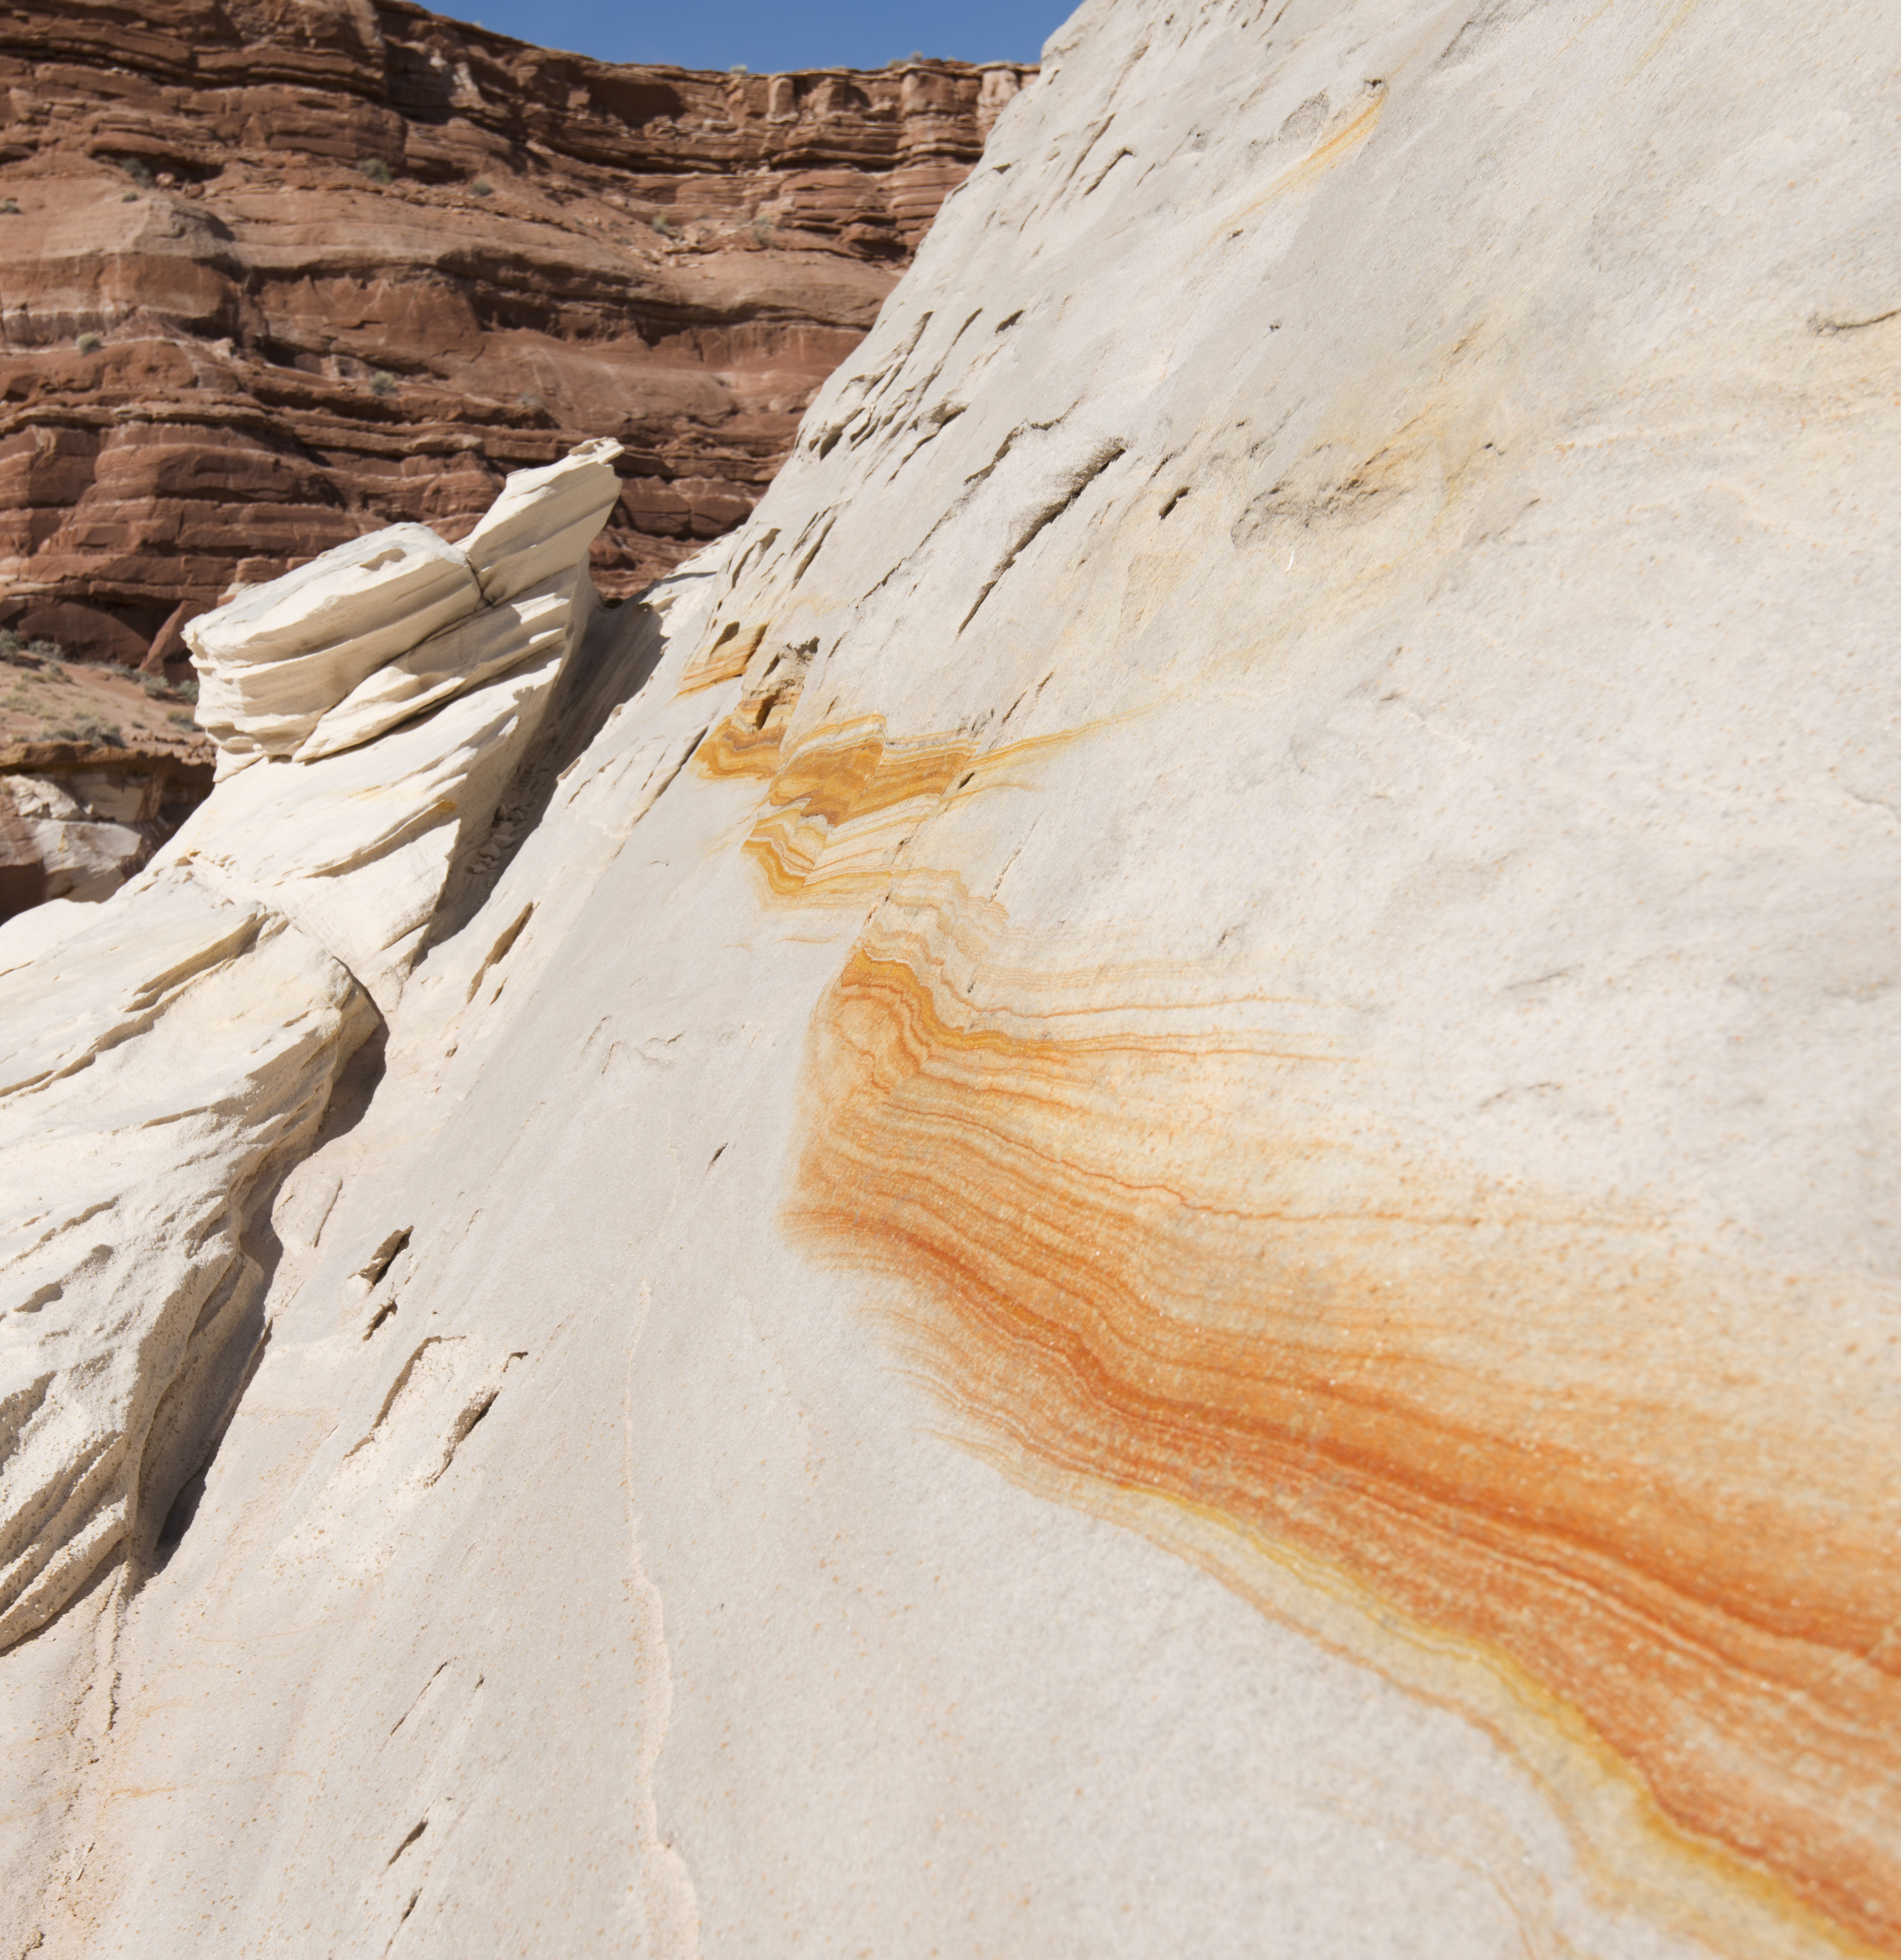
landscape, rock, wood, formation, cliff, canyon, terrain, material, geology, badlands, nikond800e, wadi, nautilus, landform